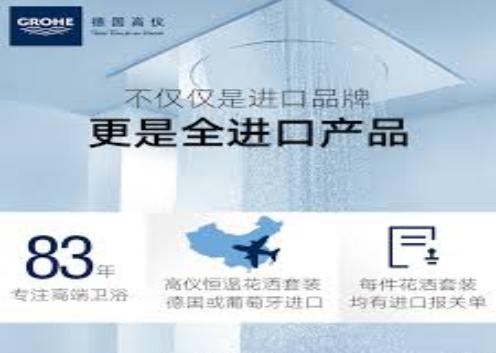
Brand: grohe
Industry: Necessities